Ostracod

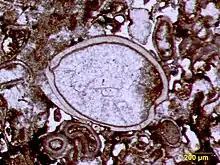
Articulated ostracod valves in cross-section from the Permian of central Texas; typical thin section view of an ostracod fossil

A new method is in development called mutual ostracod temperature range (MOTR), similar to the mutual climatic range (MCR) used for beetles, which can be used to infer palaeotemperatures. The ratio of oxygen-18 to oxygen-16 (δ18O) and the ratio of magnesium to calcium (Mg/Ca) in the calcite of ostracod valves can be used to infer information about past hydrological regimes, global ice volume and water temperatures.